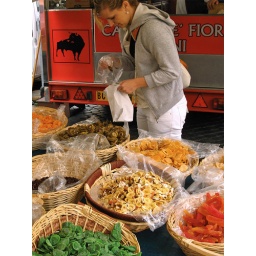
Gedroogd fruit op de markt, in alle kleuren van de regenboog.